Paul M. Lally

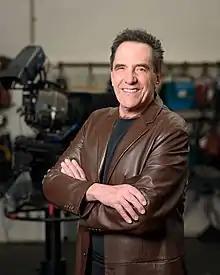
Lally in 2016

Paul M. Lally is a North American television producer, writer, and director.